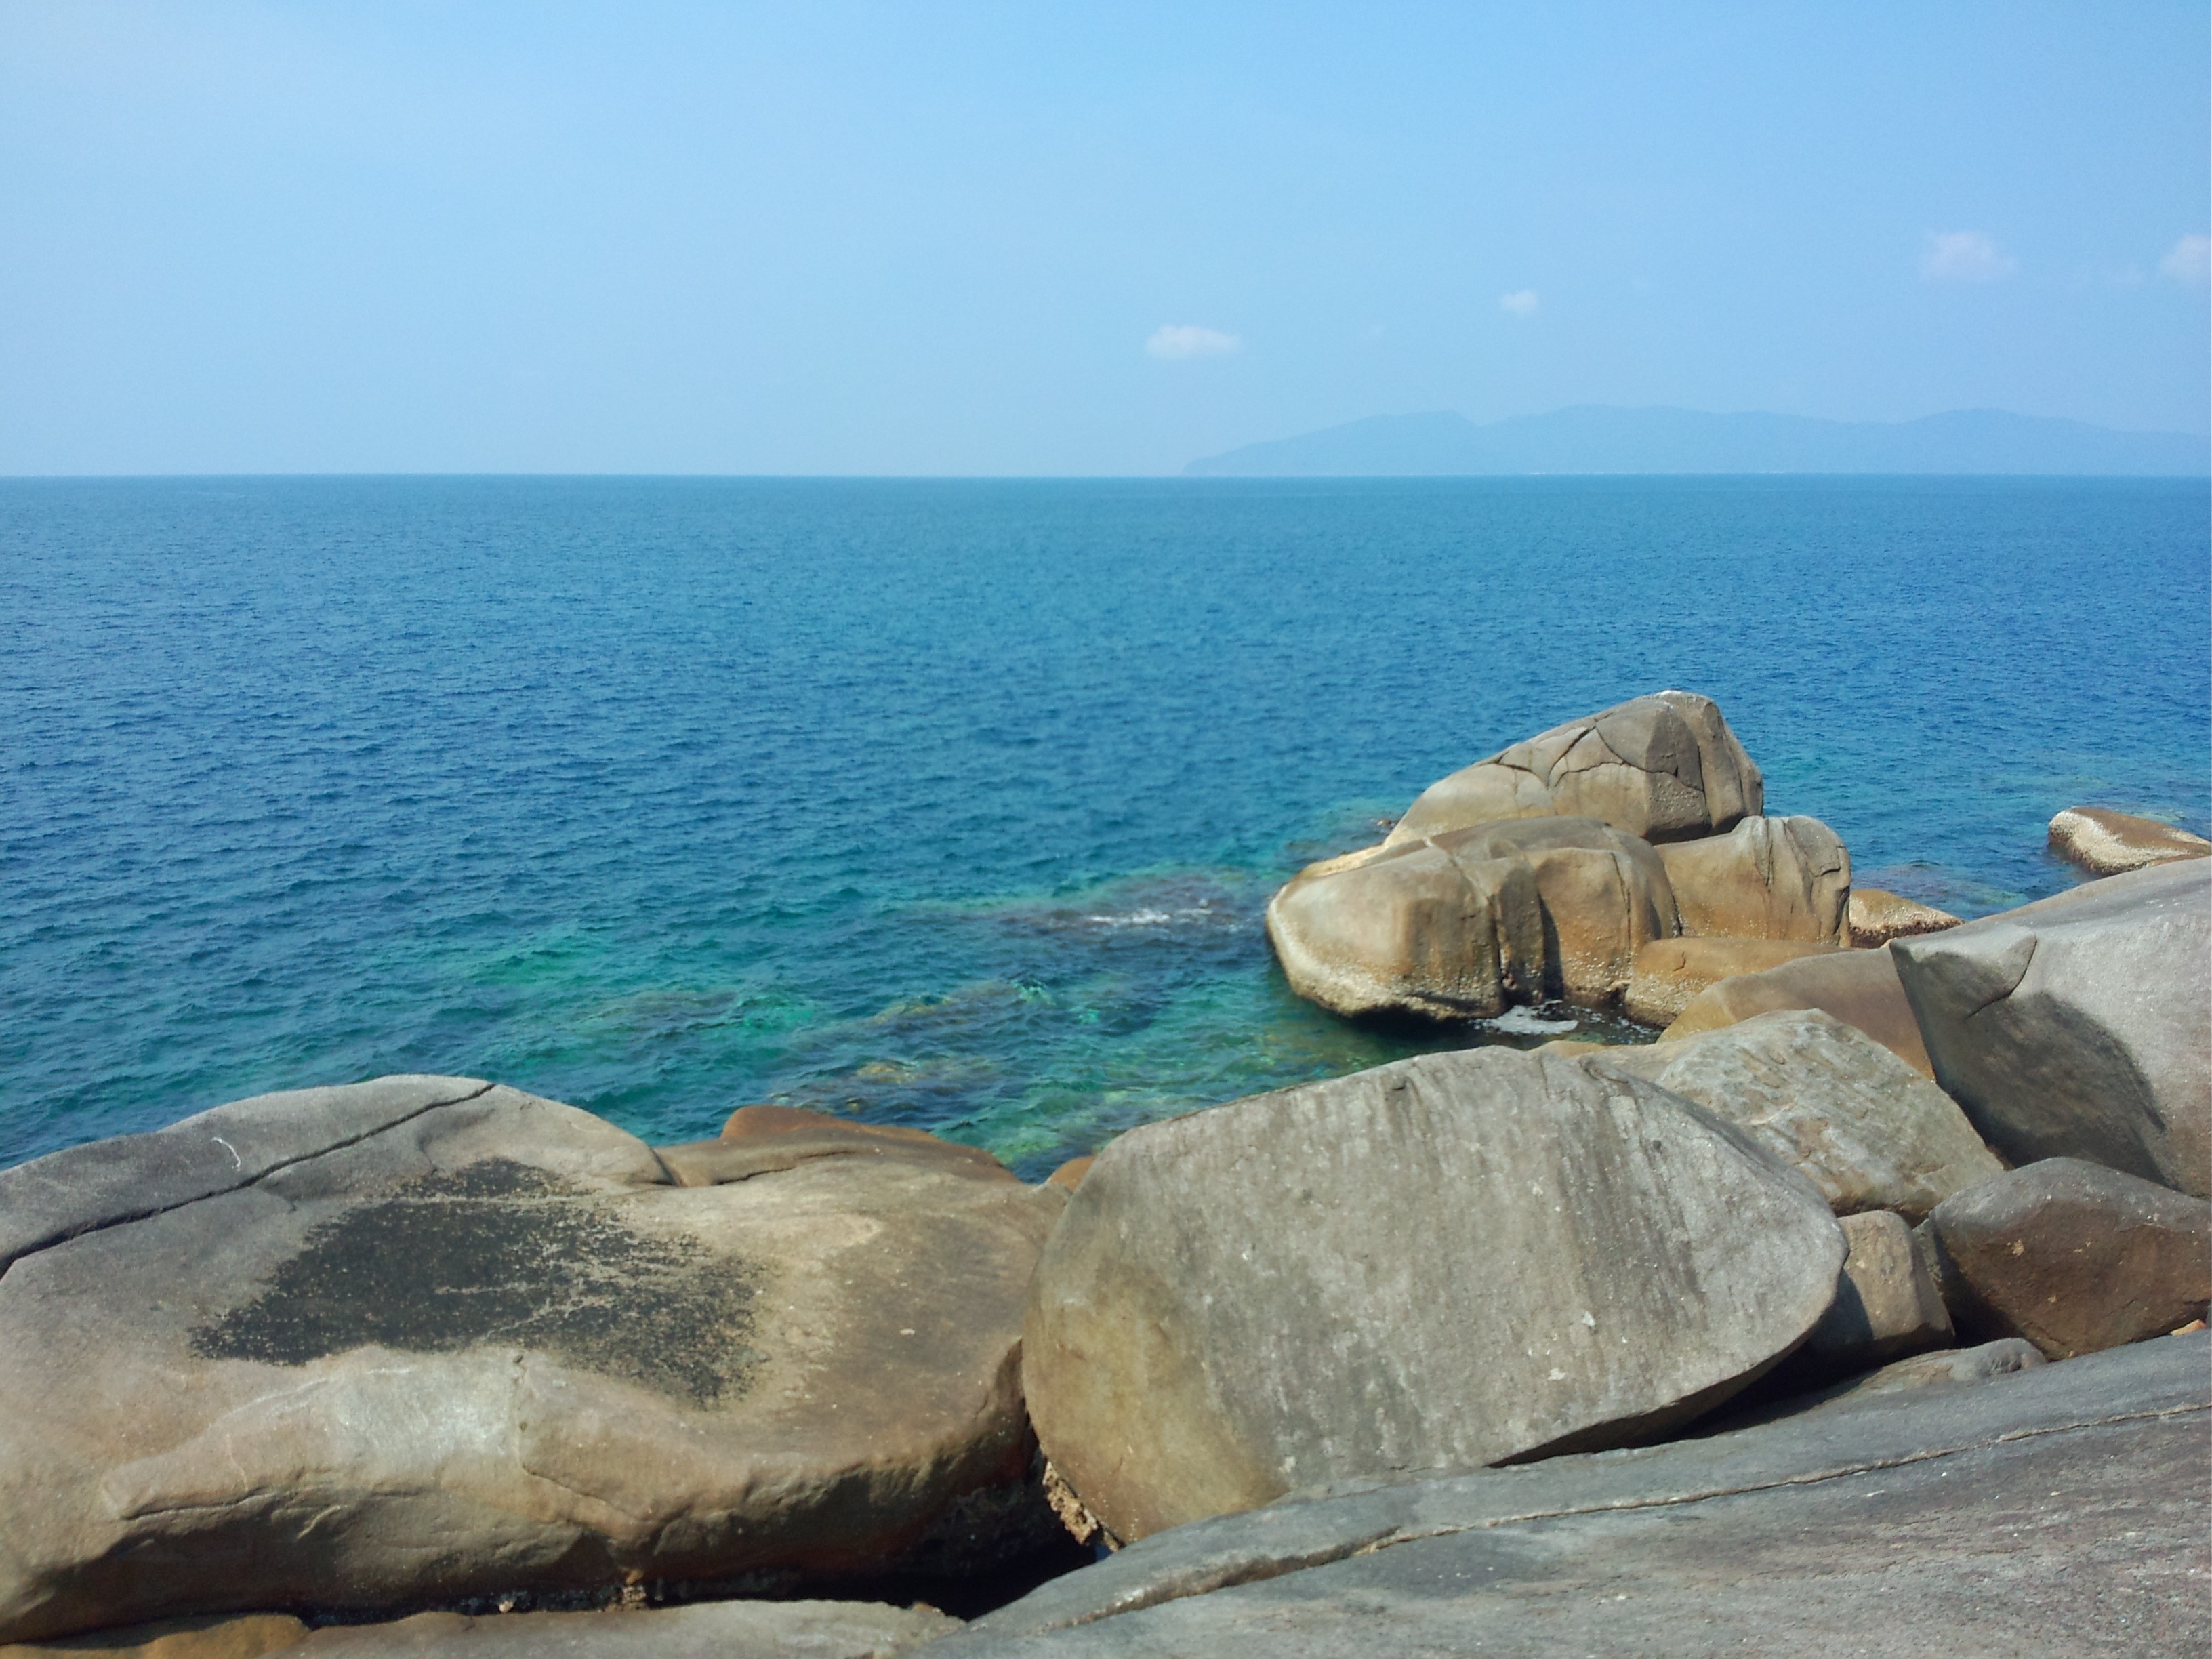
sea, coast, rock, ocean, shore, vacation, formation, cliff, cove, bay, stack, terrain, malaysia, cape, islet, the sea, seas island